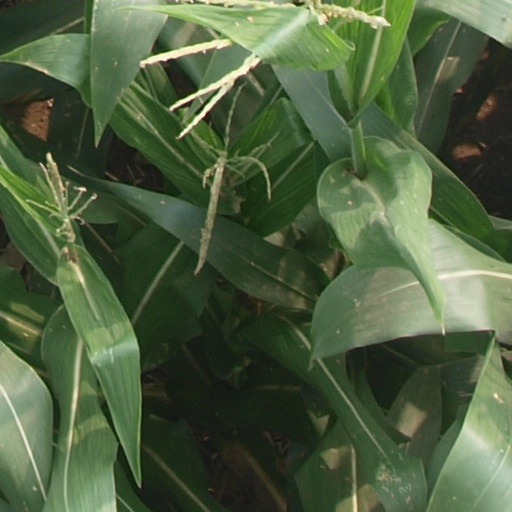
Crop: maize; corn